ACB contests

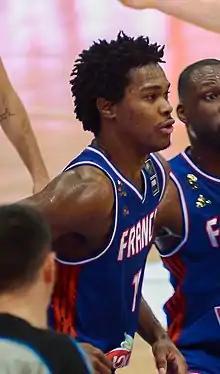
Mickaël Gelabale, two-time winner of the slam dunk contest (2004, 2005).

The Liga ACB's three-point shootout began in 1988. It has the same format as the NBA's three-point shootout. For the 2009 and 2011 editions, there was the possibility of a "magic three-pointer" from 8-meters distance (26 feet 3 inches), which was worth four points.